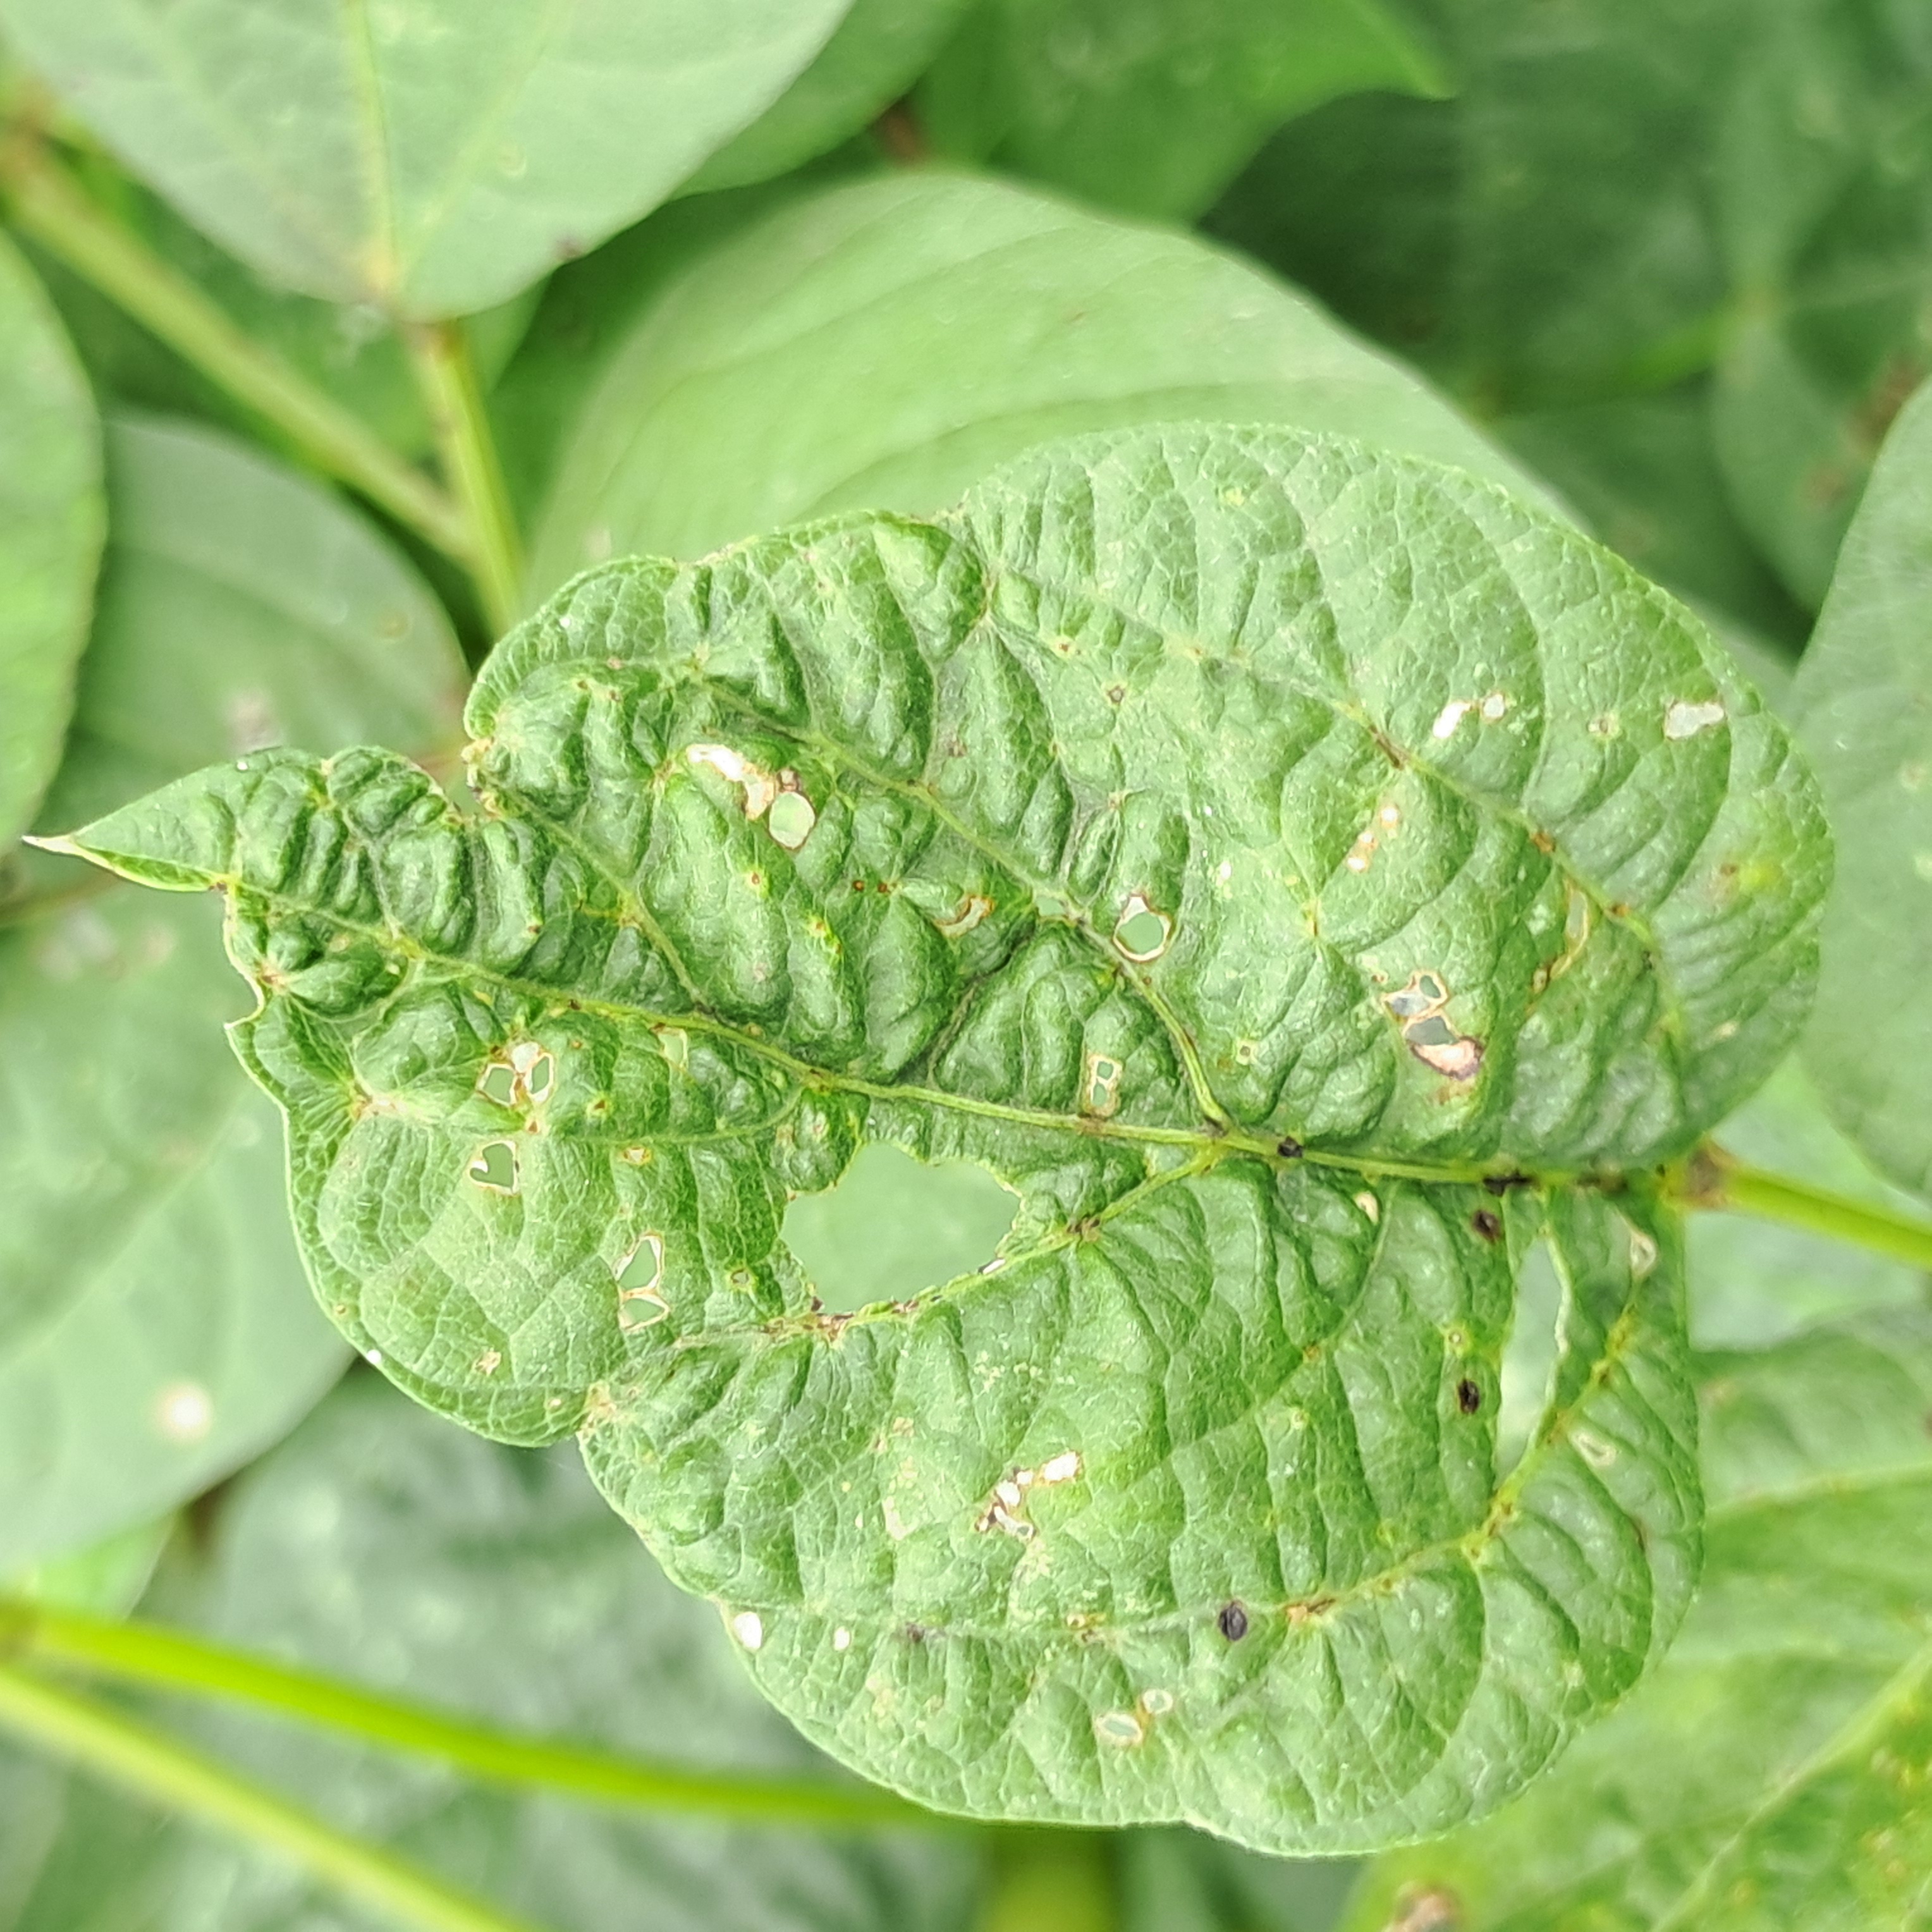
Label: Mosaic